The Million Dollar Collar

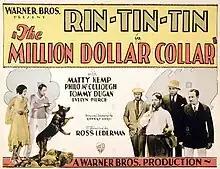
Lobby card

The Million Dollar Collar is a 1929 American sound part-talkie crime film directed by D. Ross Lederman. In addition to sequences with audible dialogue or talking sequences, the film features a synchronized musical score and sound effects along with English intertitles. The soundtrack was recorded using the Vitaphone sound-on-disc system. The film is in unknown status which suggests that it may be lost. According to Warner Bros. records, this film, which cost $62,000 to make, earned $222,000 domestically and $90,000 foreign.